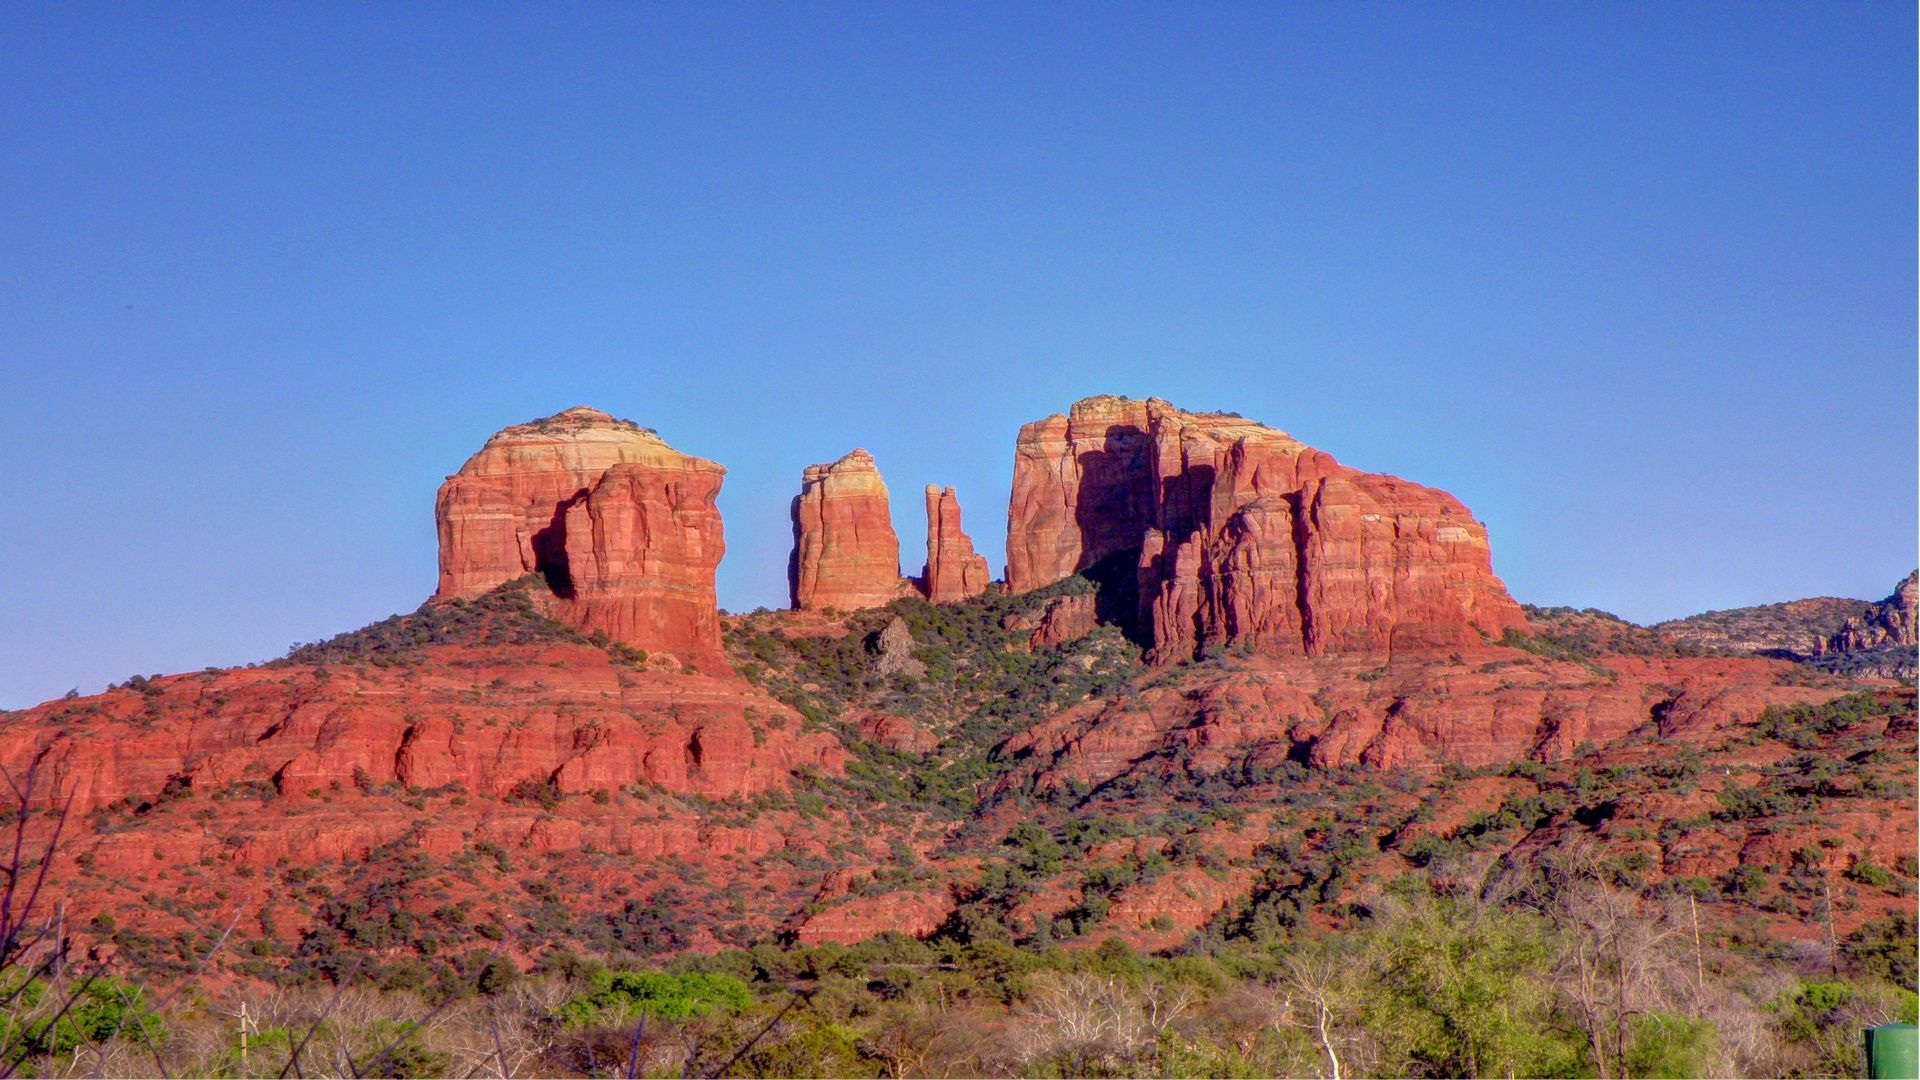
rock, wilderness, mountain, valley, formation, arch, park, canyon, national park, arizona, geology, badlands, plateau, sedona, wadi, butte, landform, red rocks, geographical feature, mountainous landforms